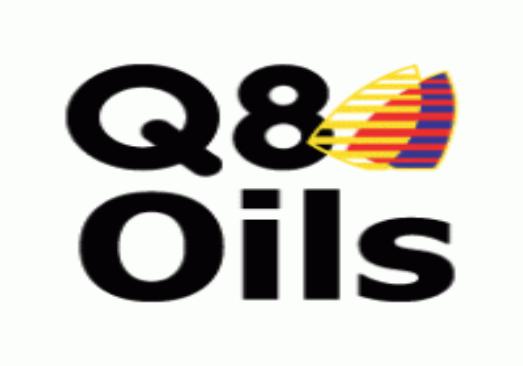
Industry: Leisure